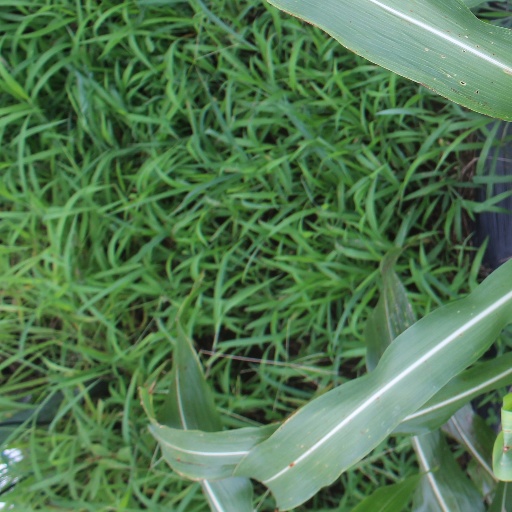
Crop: sorghum